David Fried

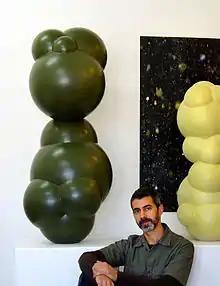
david fried 2006

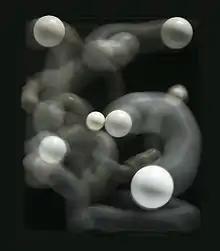
"Way of Words", motiongram of sound stimulated interactive sculpture "Self Organizing Still-Life".

David Fried (born 1962, New York City) is an American interdisciplinary, contemporary artist.